Curtis and Davis Architects and Engineers

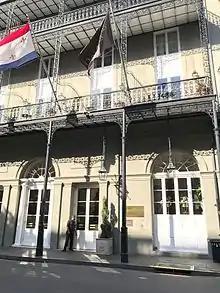
Omni Royal Orleans Hotel, designed by Curtis & Davis in collaboration with S. Wilson, as seen in 2017

In Curtis's autobiographical account of the founding of Curtis and Davis, published posthumously, Curtis stated that the founding of the firm was a "totally casual undertaking". With little thought, Davis accepted Curtis's proposal to create the firm. The two founders then capitalized the firm for USD 500 and rented office space on Union Street in the New Orleans Central Business District.